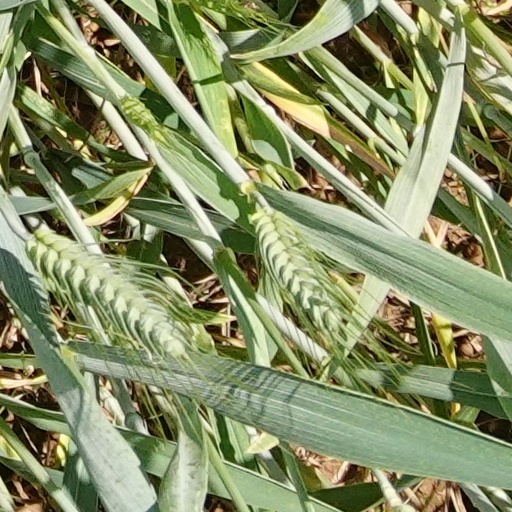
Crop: wheat